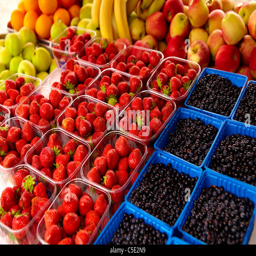
close - up of berries and fruits for sale at the market